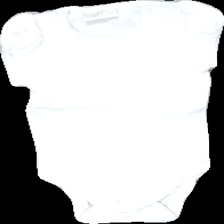
View: front
Type: Top
Category: Children
Brand: Lindex
Colors: White
Material: 100% cotton
Cut: Regular
Size: 62
Season: All
Stains: Minor
Price range: <50
Recommended usage: Export